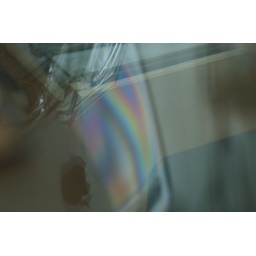
Reflections in my glass table top desk at my Westside apartment study